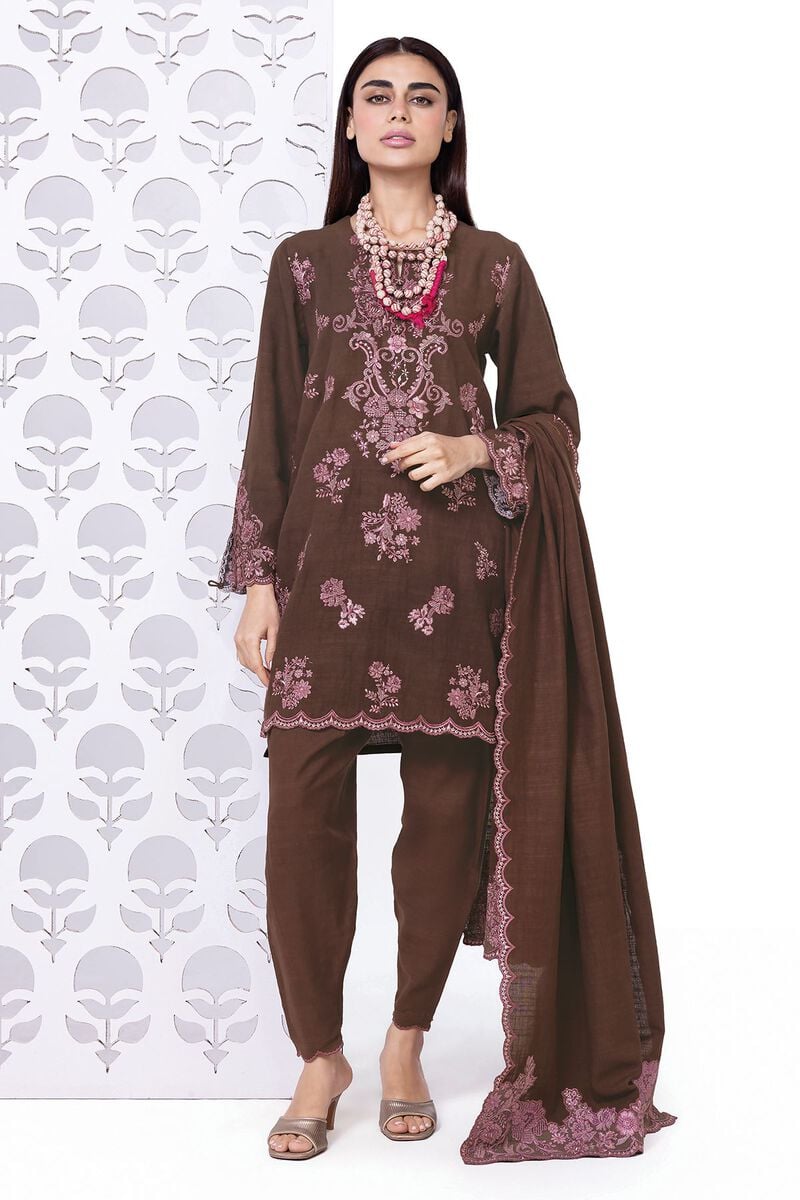
brown embroidered cotton suit